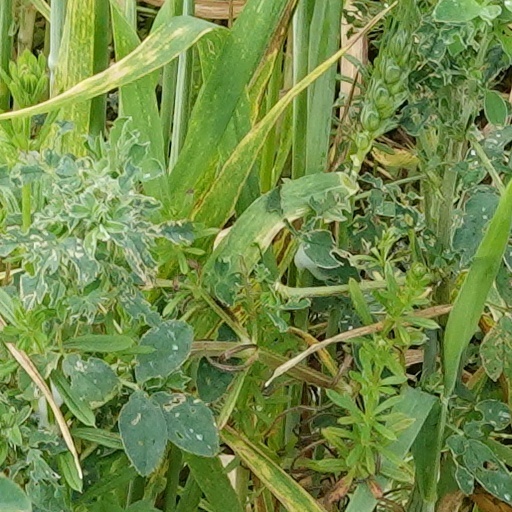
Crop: wheat